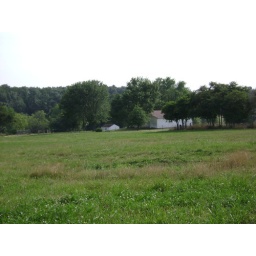
standing in the pasture northeast of the back of the home